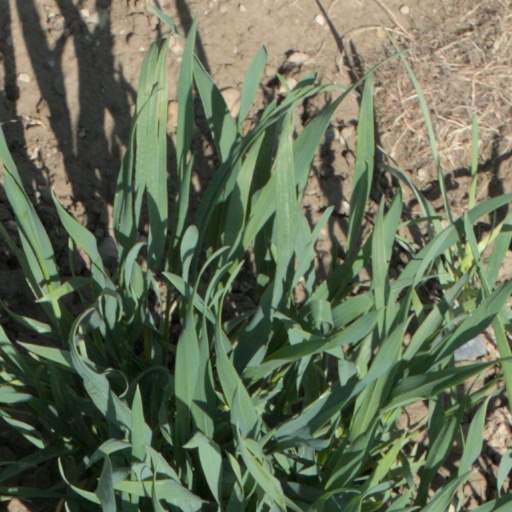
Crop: wheat